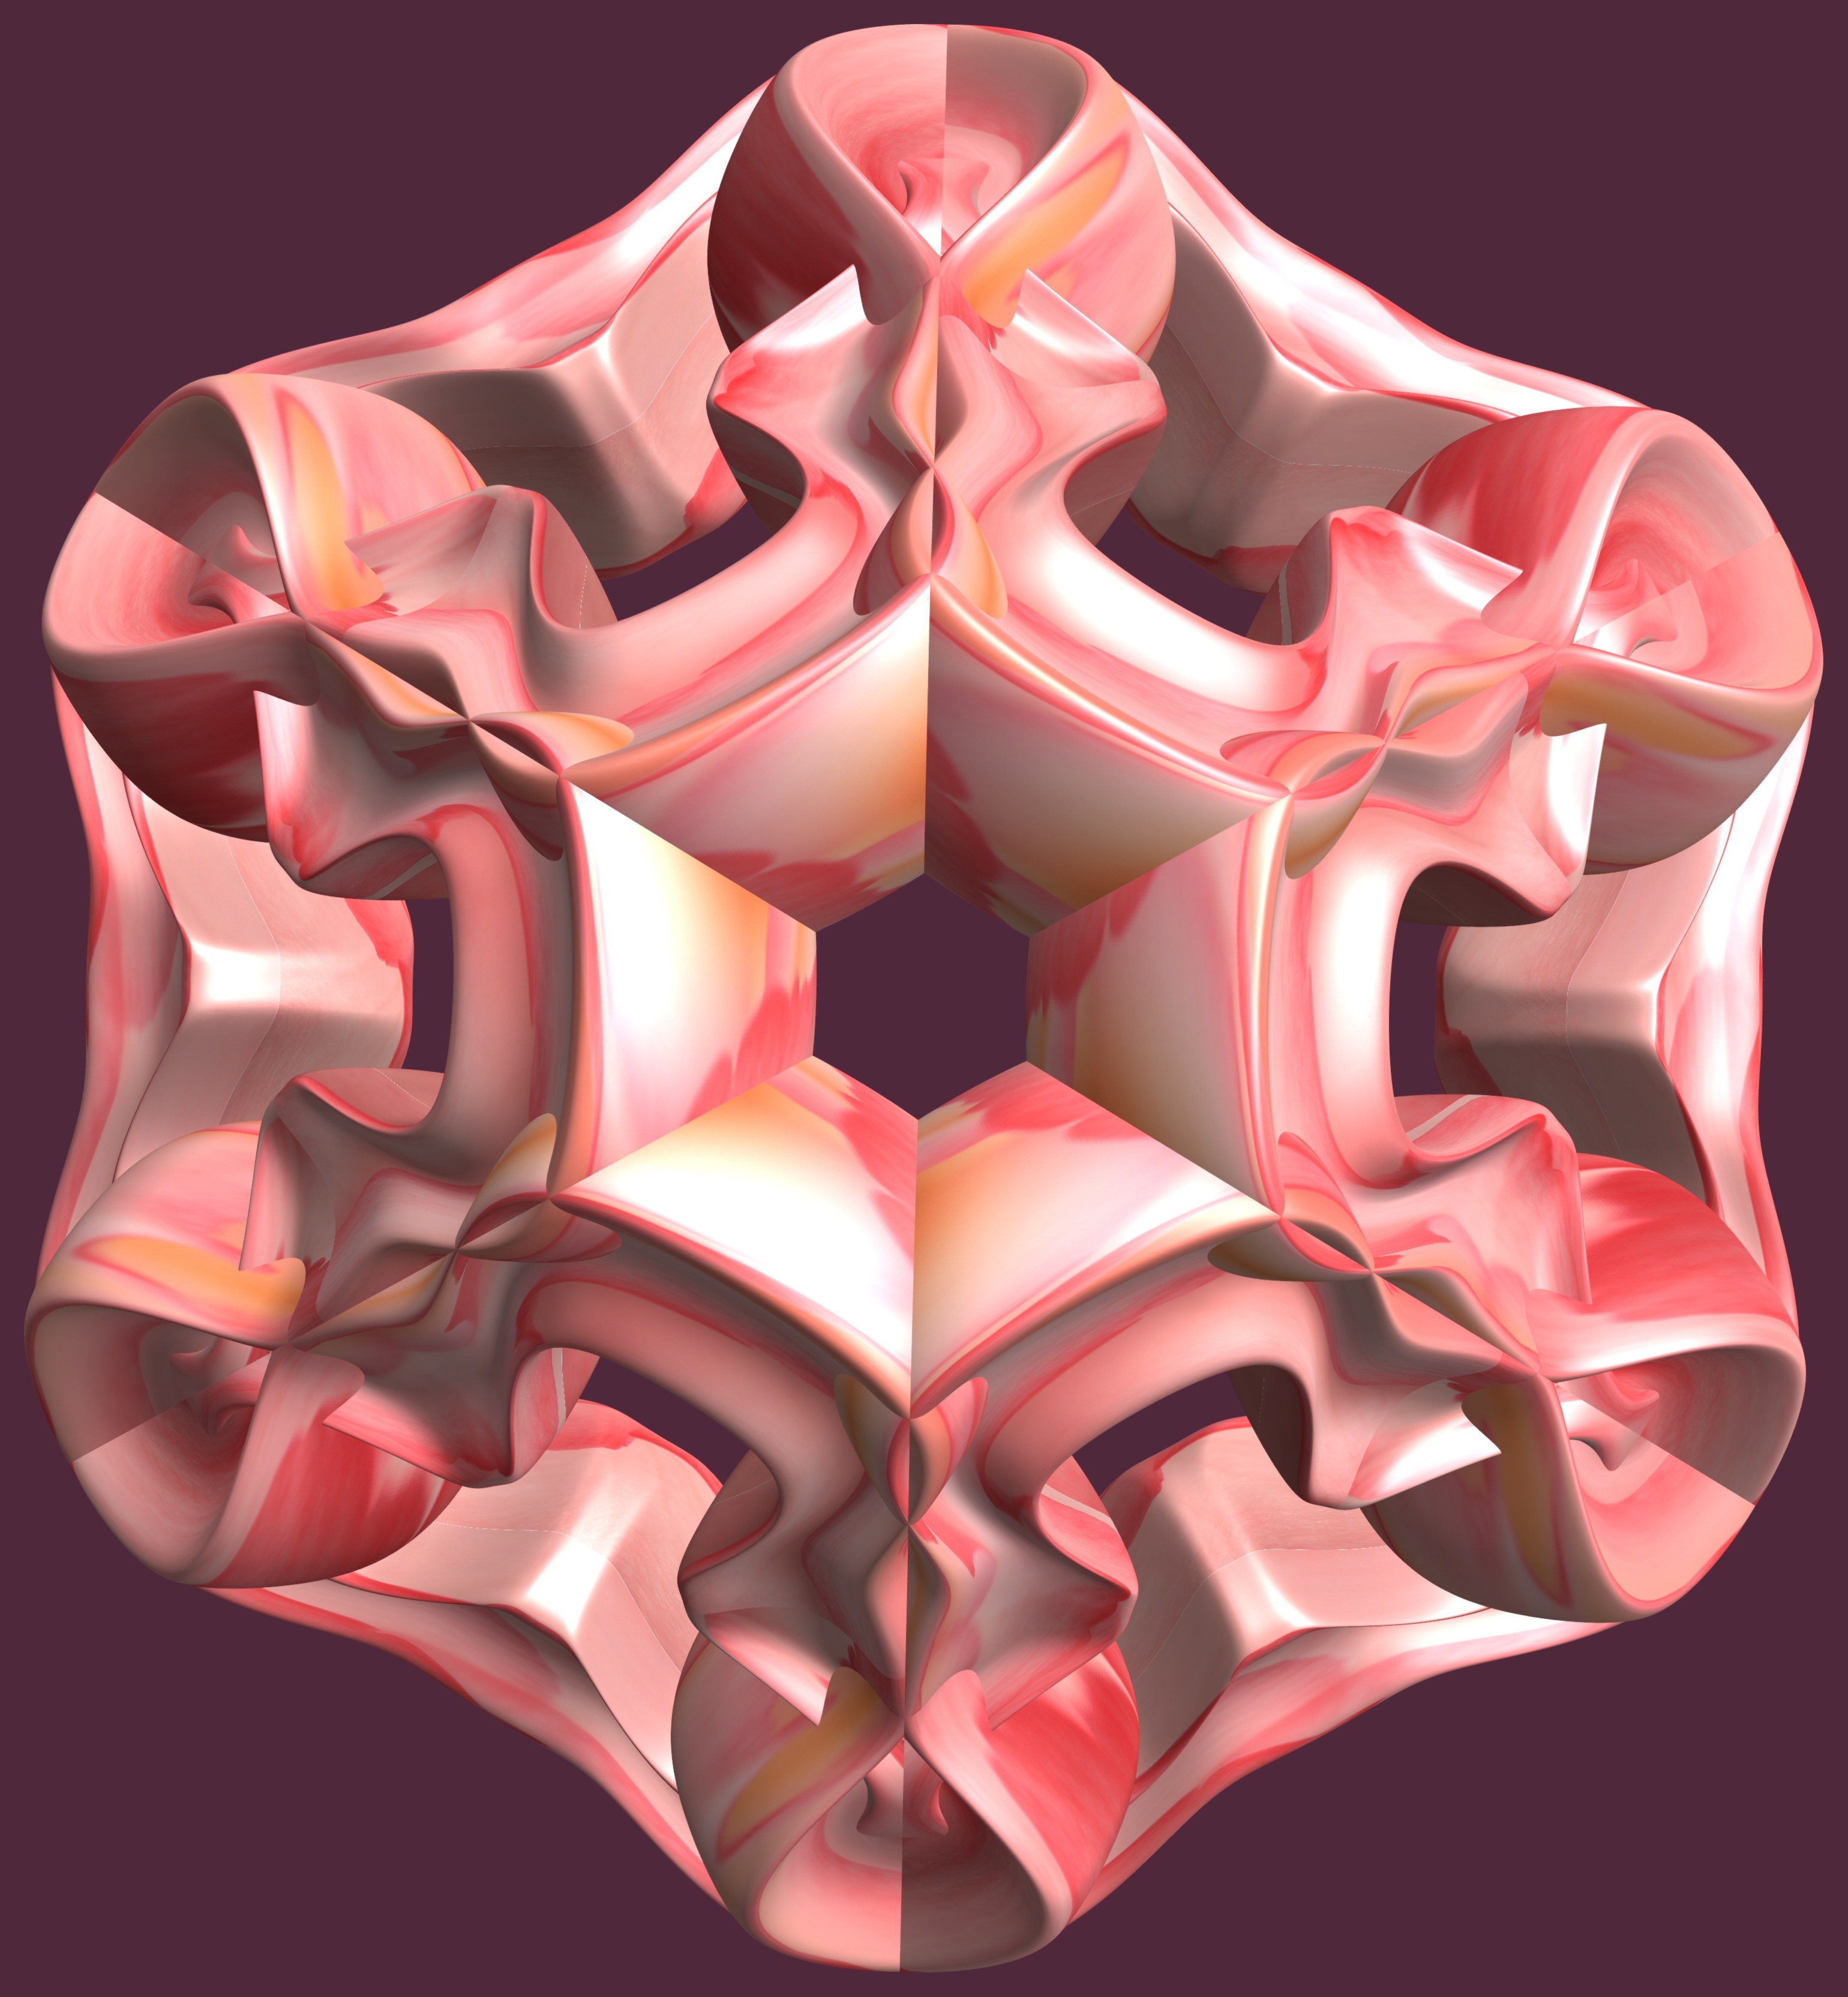
structure, texture, flower, petal, heart, pattern, pink, human body, font, art, illustration, design, symmetry, 3d, graphic, organ, torus, mathematica, cg, parametricplot3d, code, program, algorithm, mapping